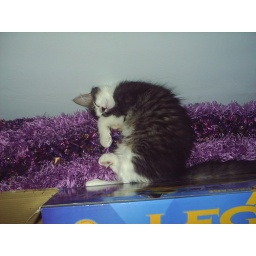
That's a box on the couch - Pakita climbed on top of the box, and draped herself over the back of the couch.!